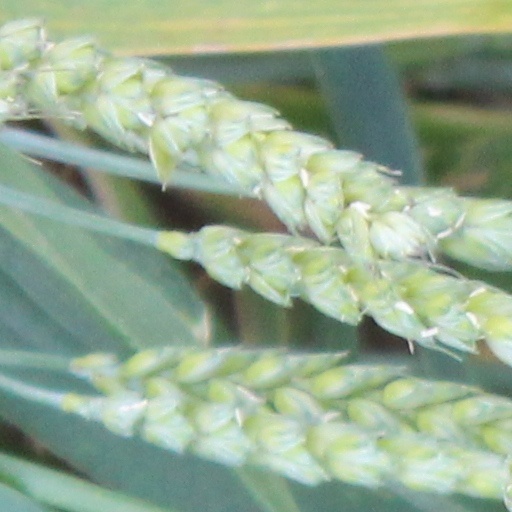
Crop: wheat